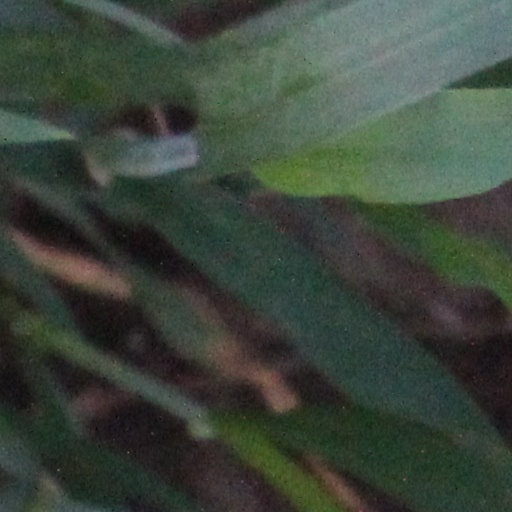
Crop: wheat